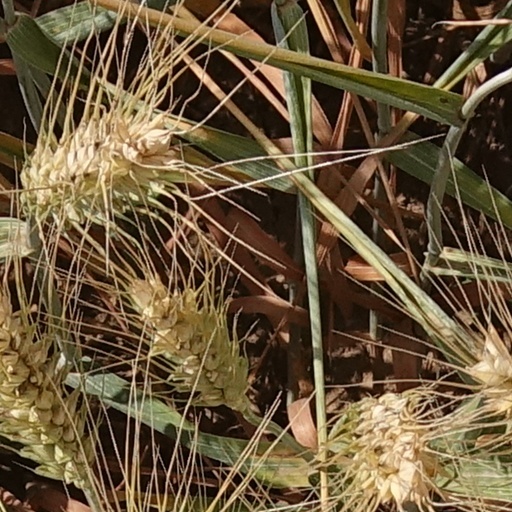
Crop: wheat